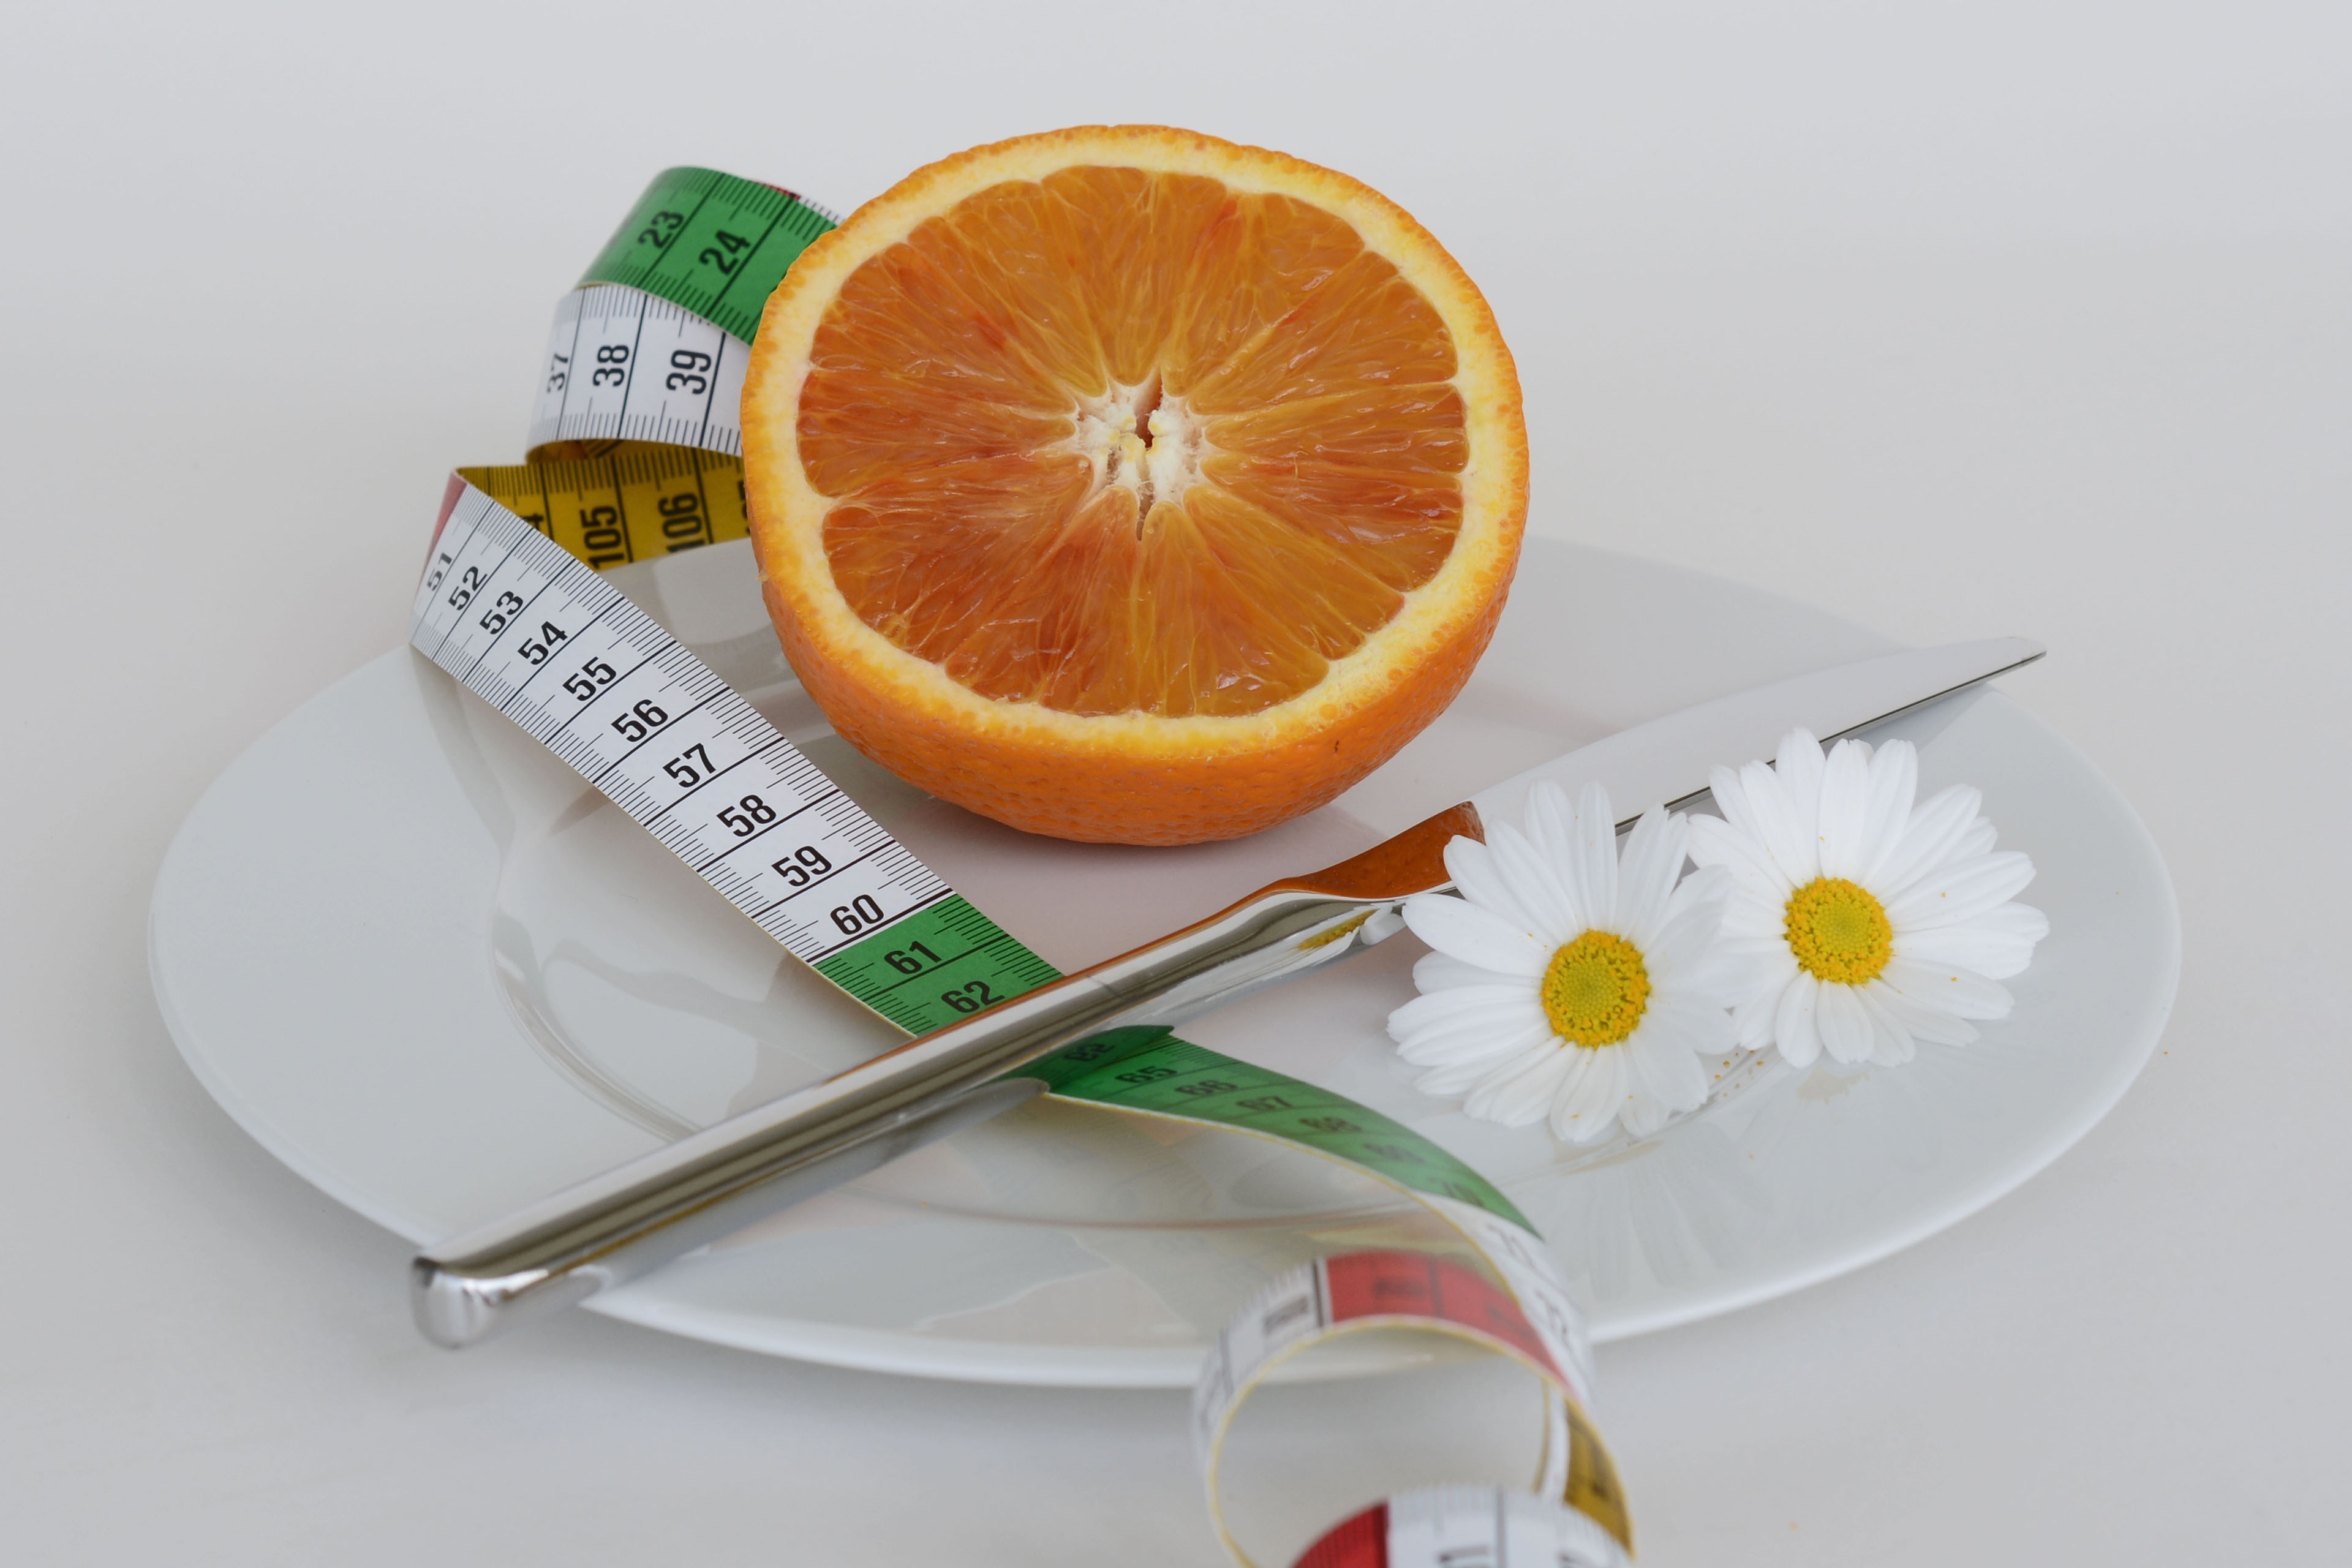
plant, white, fruit, orange, food, produce, meter, measure, weight, healthy, eat, juice, nutrition, daisies, tape measure, diet, vitamins, frisch, bless you, citrus, remove, flowering plant, vitaminhaltig, low calorie, healthy diet, fruit and vegetables, land plant